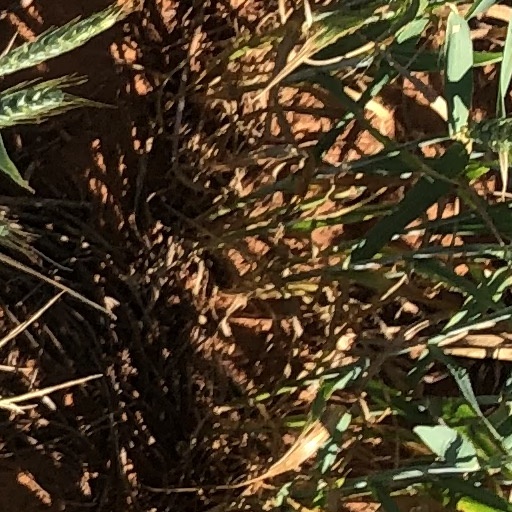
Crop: wheat